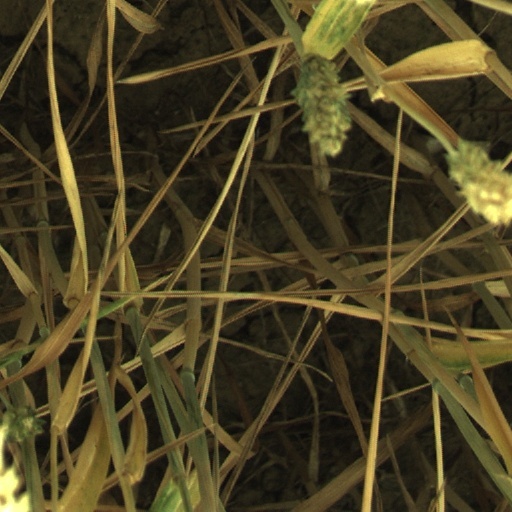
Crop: wheat